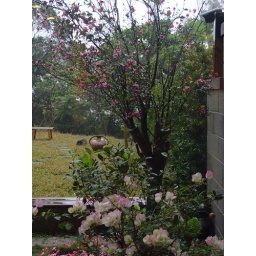
A red camillia tree in the pot.